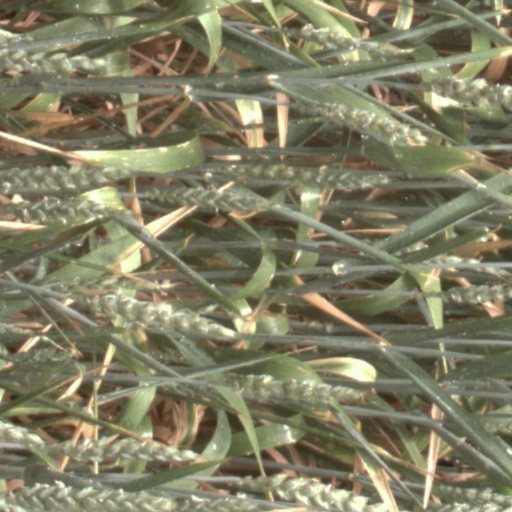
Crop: wheat